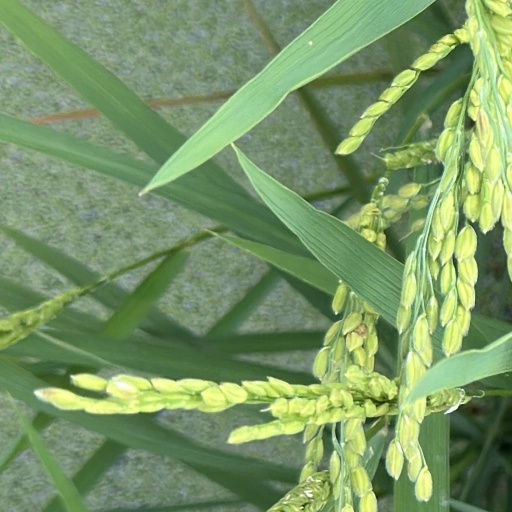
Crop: rice